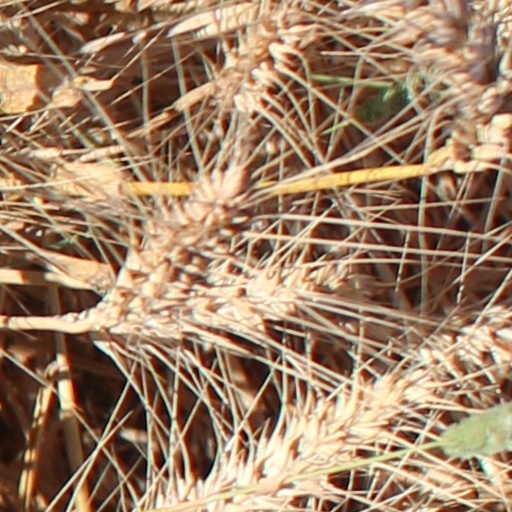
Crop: wheat